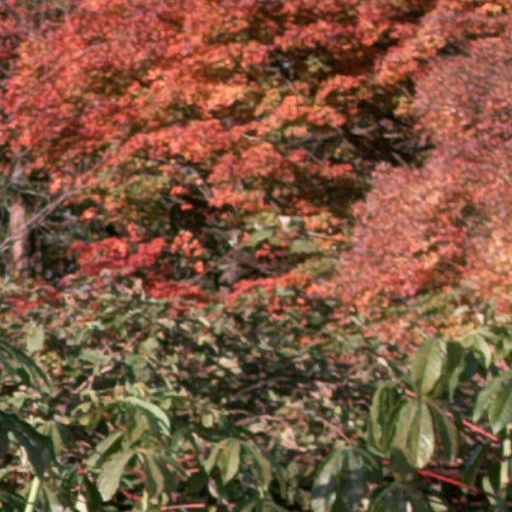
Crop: cassava